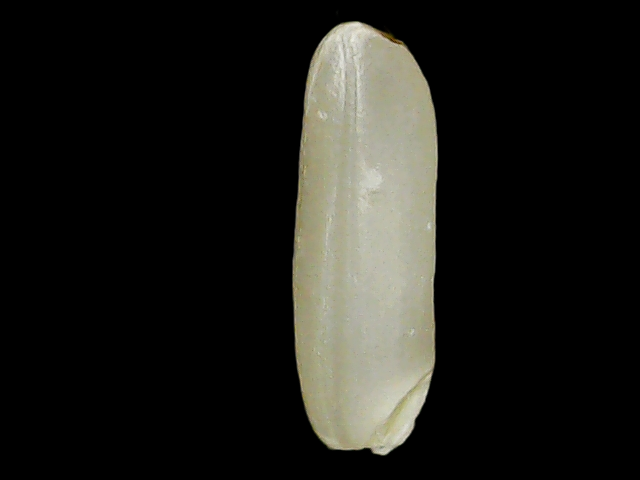
Rice variety: Binadhan14